Yolo Bypass Wildlife Area

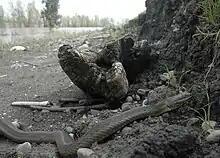
The threatened giant garter snake is found in aquatic habitats in much of the wildlife area.

Permanent wetlands are flooded year round and tend to be deeper and have more emergent vegetation. These ponds provide important brood water for resident aquatic birds such as mallards, common moorhens and pied-billed grebes. They also provide drinking water for wildlife as well as relief from intense summer heat. This habitat is used extensively for roosting by black-crowned night herons, egrets, and white-faced ibis. The giant garter snake also occurs in this habitat.